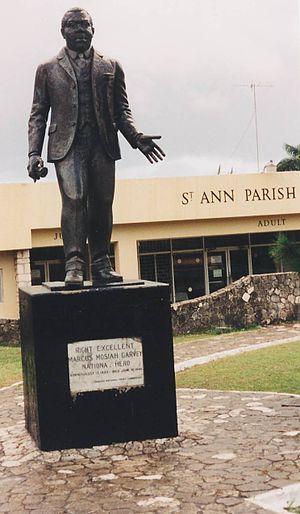
Saint Ann's Bay est la plus grande ville et la capitale de la paroisse de Saint Ann, dans le comté de Middlesex en Jamaïque.